Abu Bakar of Johor

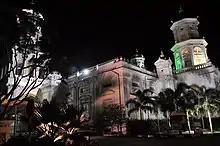
The Sultan Abu Bakar State Mosque at night.

Abu Bakar visited Ottoman Turkey during his European tour in 1866, where he met Sultan Abdülaziz who presented him with Ruggyyah Hanum, a Circassian princess as a gift. Ruggyyah Hanum married Ungku Abdul Majid, Abu Bakar's brother after she arrived in Johor. After Ungku Majid's untimely death, Ruggyyah Hanum was later remarried to Dato Jaafar (who had accompanied Abu Bakar during his 1866 trip). During his second visit to England in August 1878, Abu Bakar wrote to Colonel Anson from South Kensington of his wishes to visit European royalty in Paris, Vienna and Italy. He managed to visit Paris and Vienna, and was even given a warm reception by Prince Henry of Liechtenstein before returning to Johor. Three years later, he visited Prussia, where he was conferred the Royal Prussian Order of the Crown. He made two separate European tours in 1891 and 1893 with a personal physician by his side, during which he met Emperor Francis Joseph, King Umberto, Pope Leo XIII and Sultan Abdul Hamid II, and was conferred the awards of Commander of the Cross of Italy, Imperial Order of the Osmans (Turkey) and the Commander of the Cross of Saxe-Coburg and Gotha.